Sant'Andrea in Via Flaminia

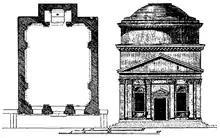
Floor plan, front elevation.

The interior space is vividly expressed on the exterior. The "tempio" as it was long called, is an unadorned cube with a dentilled cornice without a frieze, surmounted by an elliptical low dome masked by a high plain drum with a comparable frieze, all in the gray pietra serena more usual to Tuscany than Rome. Applied to the street front is an extremely flat pedimented temple front, whose unadorned frieze is continued alone round the sides of the building, dividing the cube in the proportions 2:3. Very flat Corinthian pilasters, doubled at the corners, divide the applied facade in three bays, with shell-headed niches flanking the door. The façade is divided into pilaster strips with a central portal open between two grated windows.